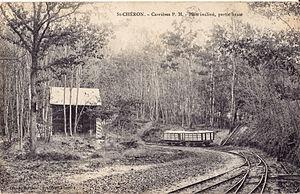
Carte postale ancienne sans mention lisible d'éditeur
Saint-Chéron est une commune française située dans le département de l'Essonne en région Île-de-France.
La gare de Saint-Chéron est une gare ferroviaire française de la ligne de Brétigny à La Membrolle-sur-Choisille, située sur le territoire de la commune de Saint-Chéron, dans le département de l'Essonne en région Île-de-France.